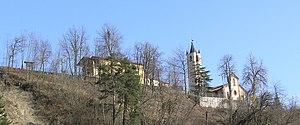
Paesage de Roascio (Italie)